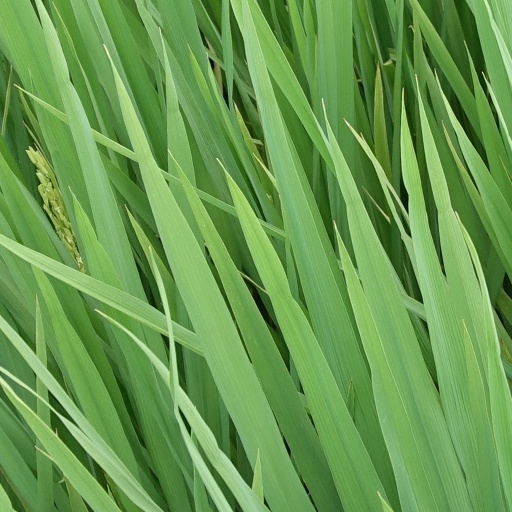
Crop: rice